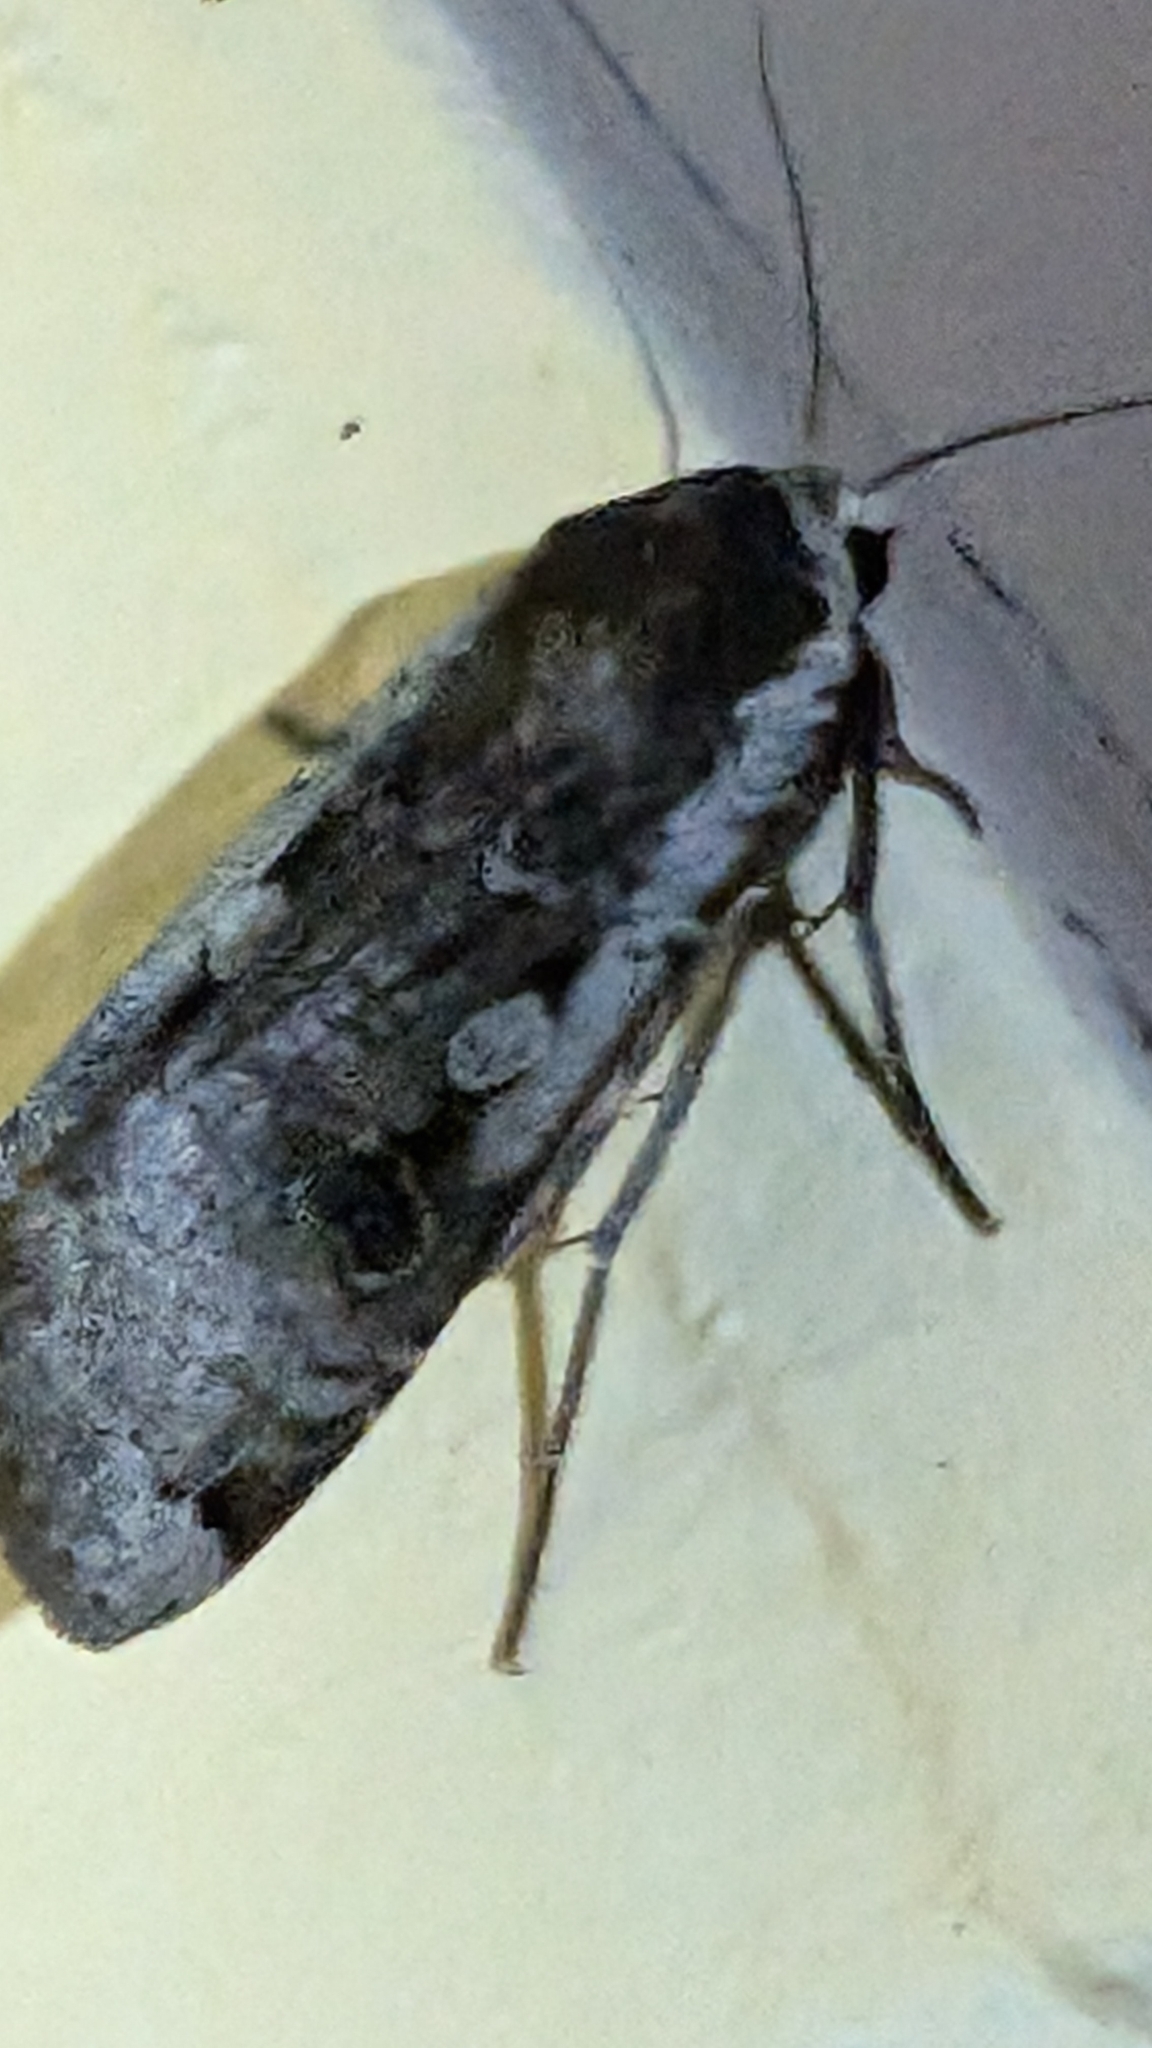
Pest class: cutworms